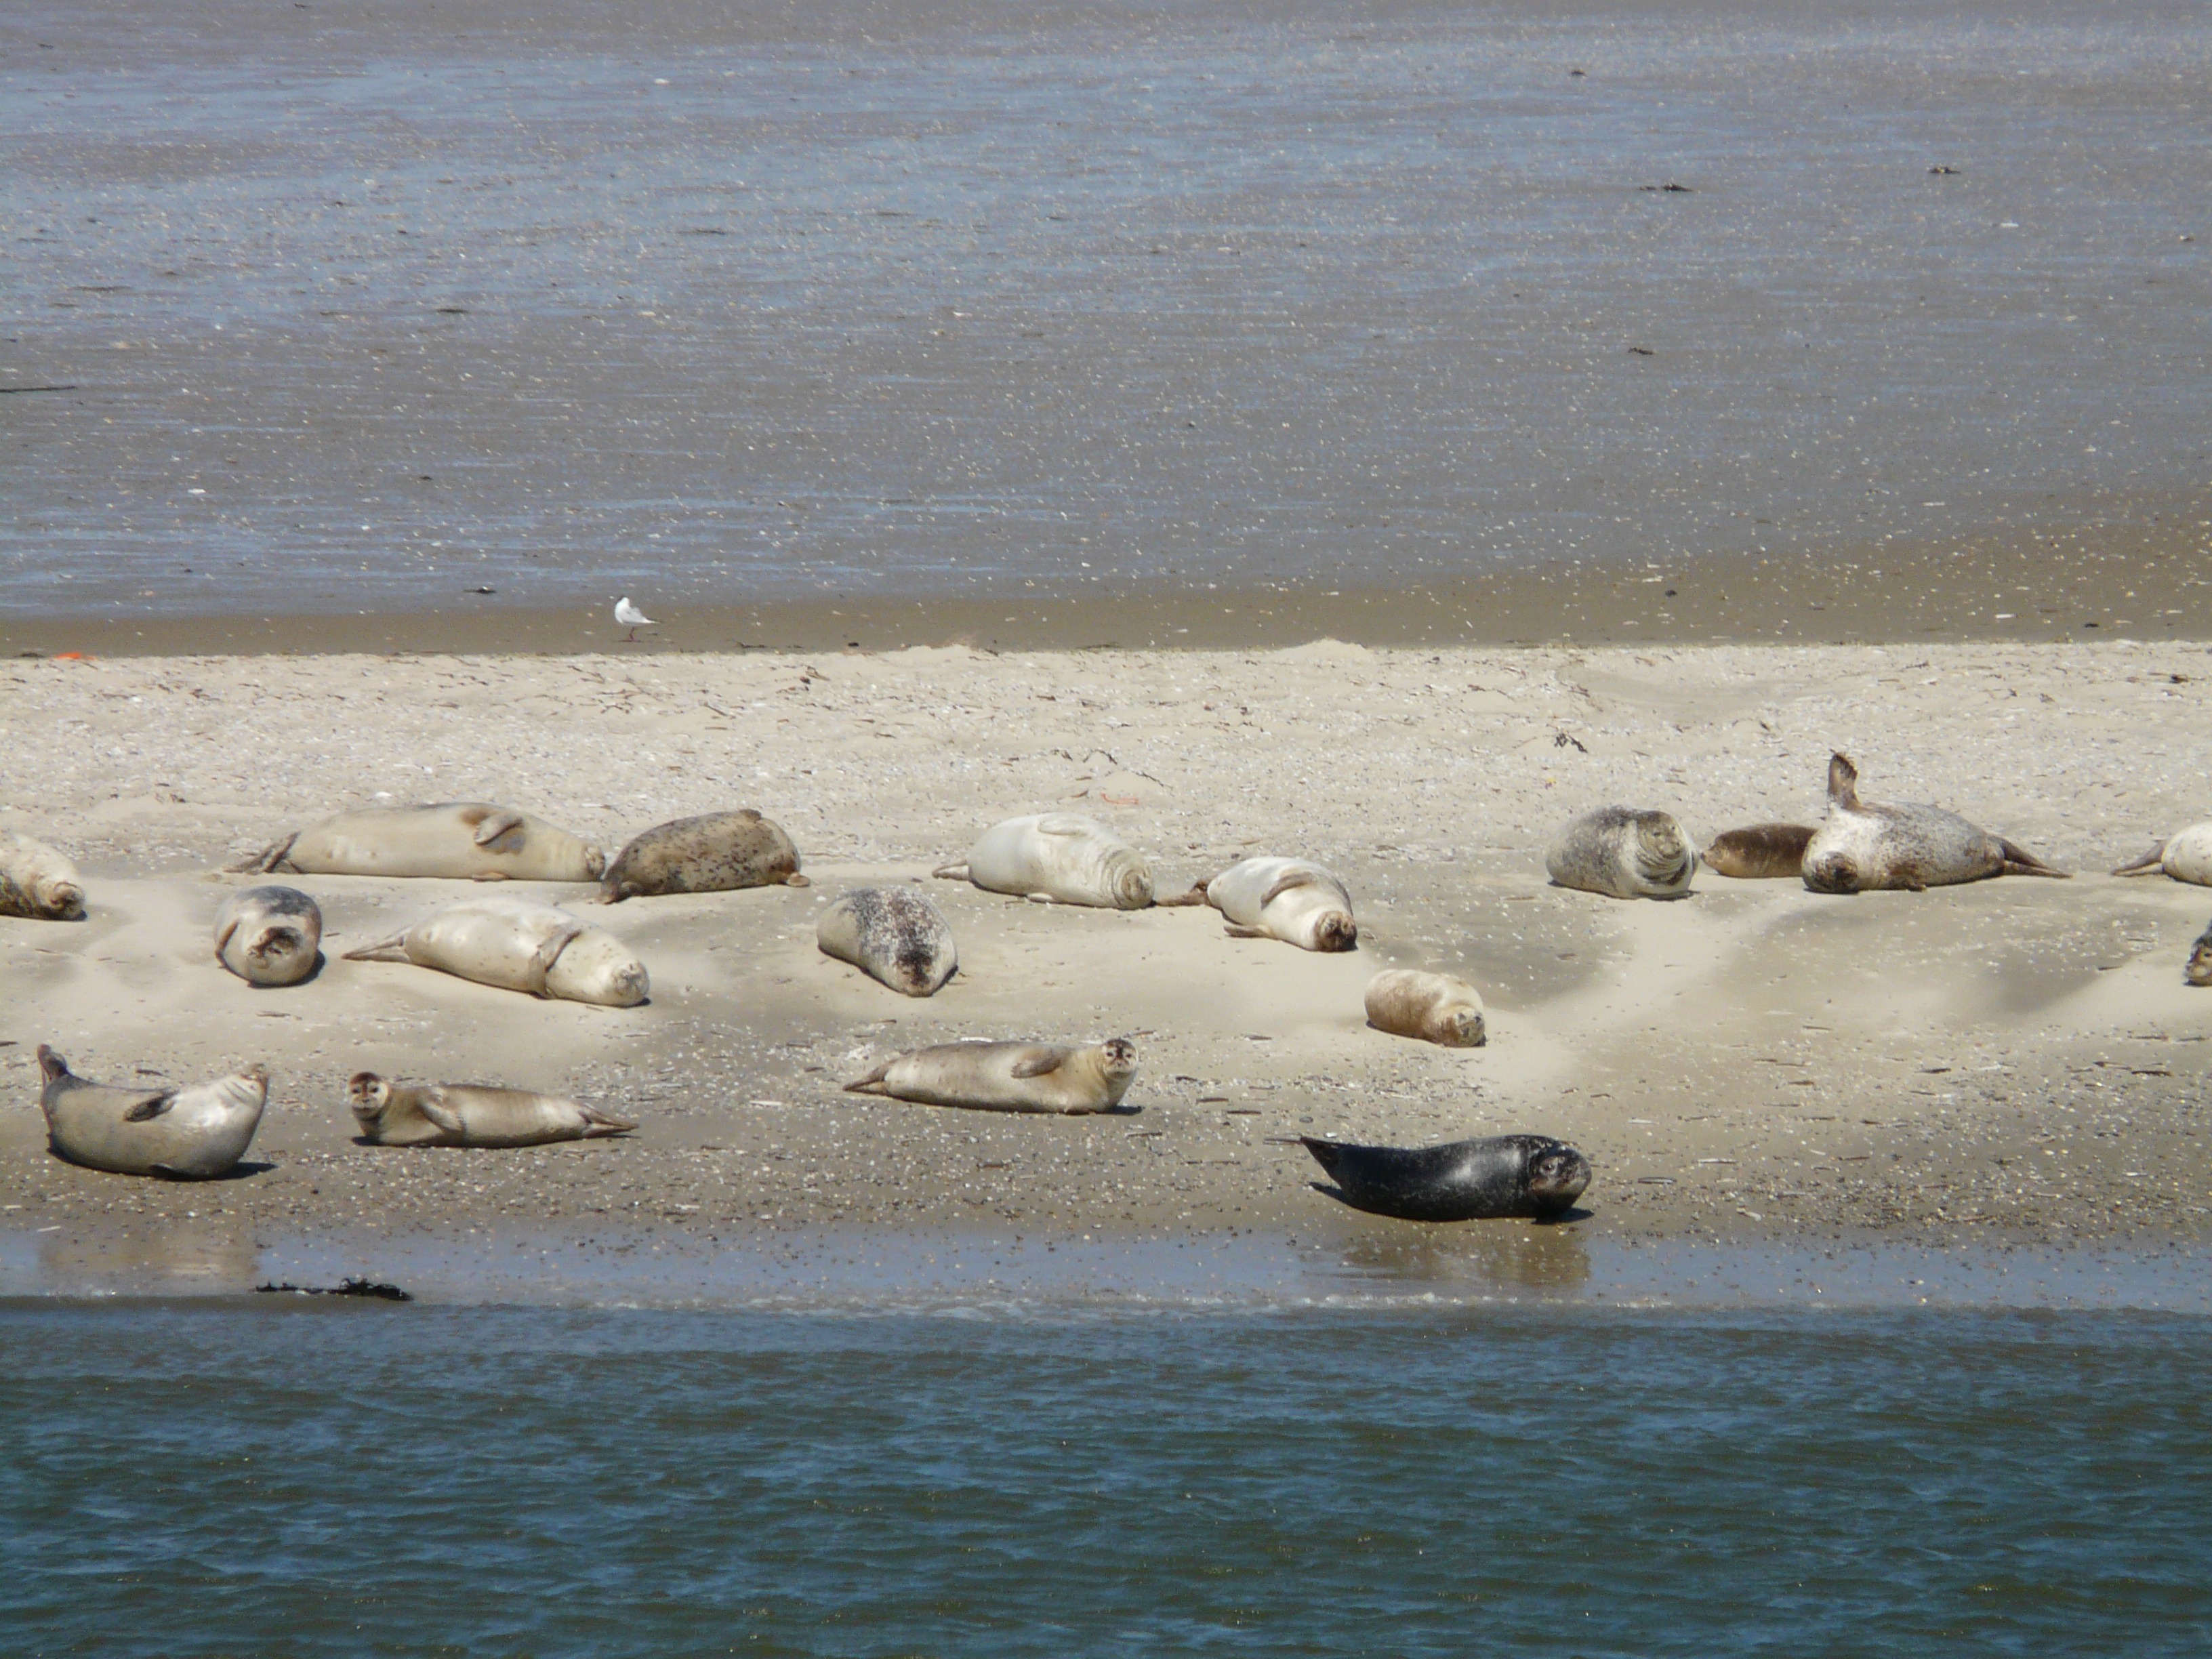
beach, sea, coast, water, sand, ocean, shore, vehicle, bay, island, crawl, seals, north sea, baltrum, marine mammal, phoca vitulina